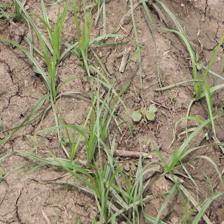
Label: Grass